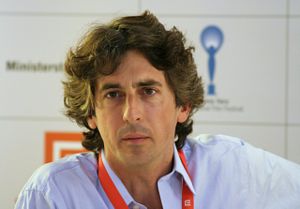
Alexander Payne
Alexander Payne
Alexander Payne er en amerikansk filminstruktør og manuskriptforfatter. Hans film er kendetegnet ved at have en sort humor og et satirisk billede på nutidens amerikanske samfund.